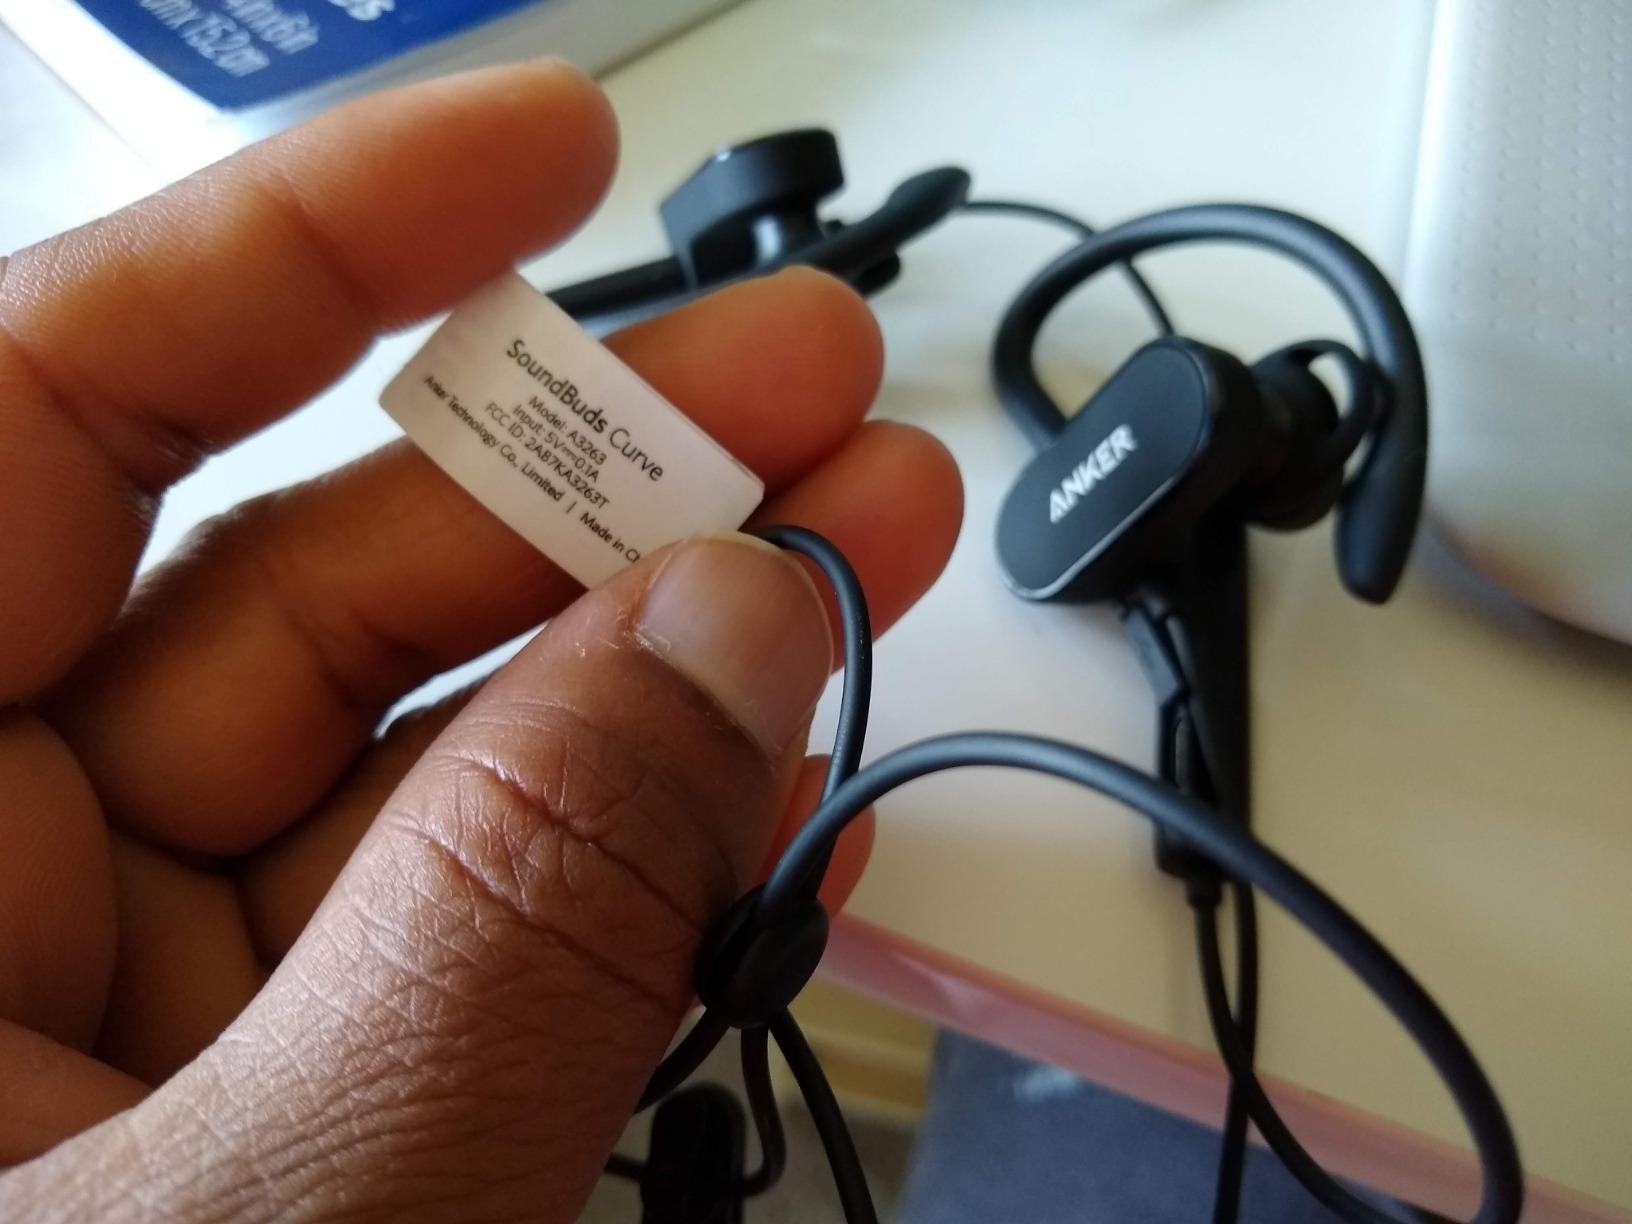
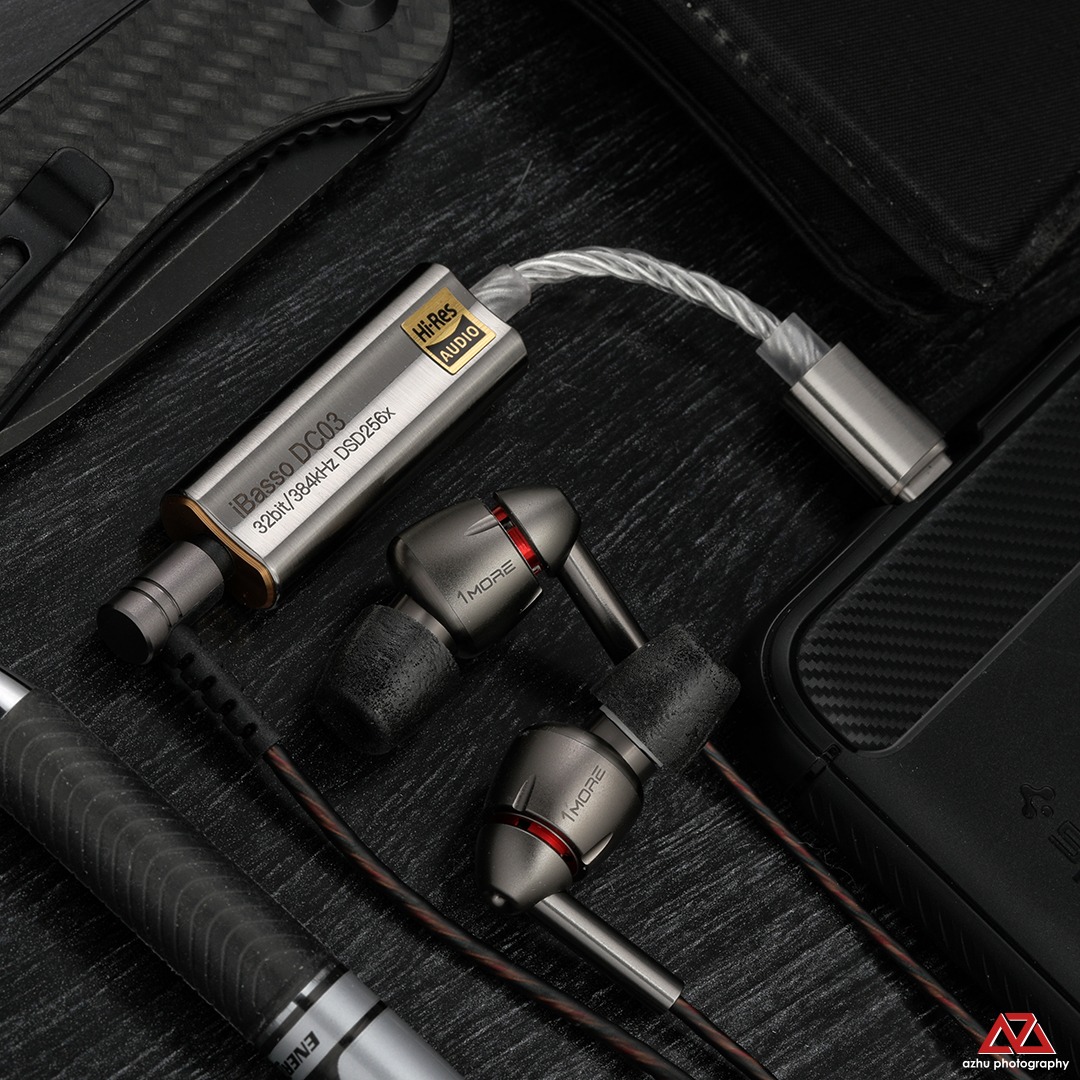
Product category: headphones
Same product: no